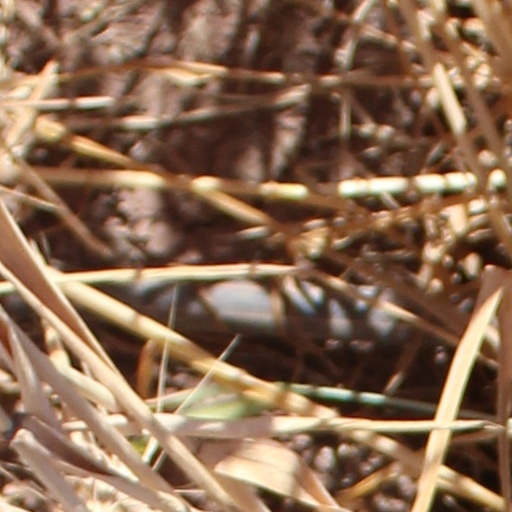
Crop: wheat